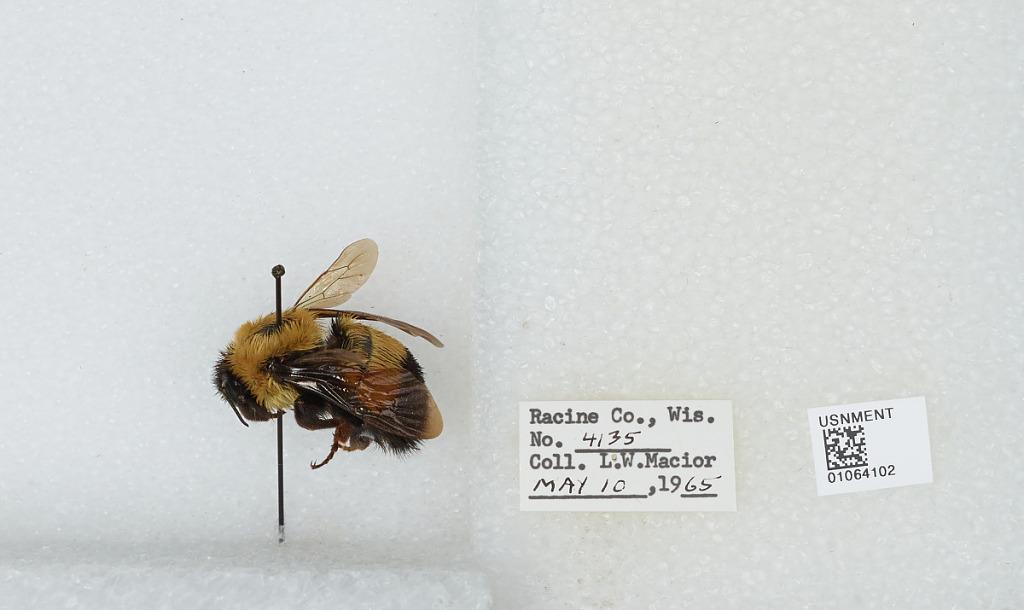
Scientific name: Bombus (Bombus) affinis Cresson
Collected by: L. Macior
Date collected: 1965-5-10
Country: United States
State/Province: Wisconsin
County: Racine
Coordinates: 42.78, -87.76